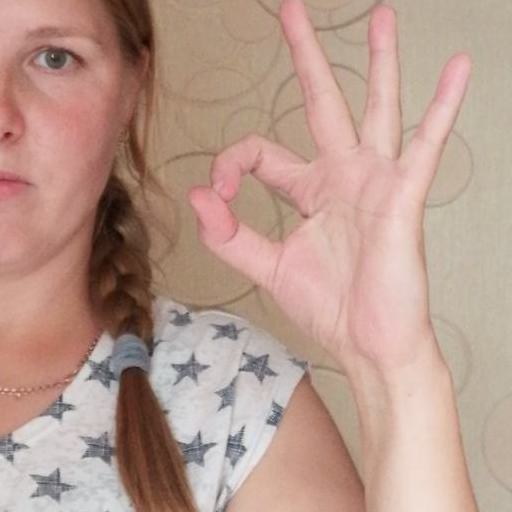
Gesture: ok